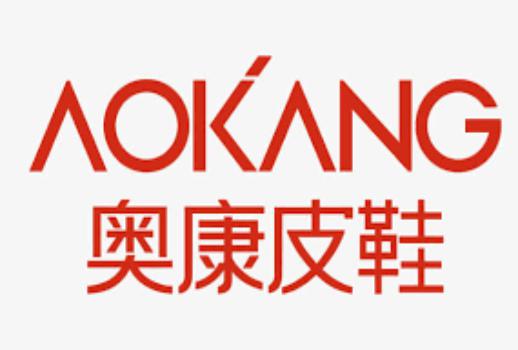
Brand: AOKANG
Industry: Clothes